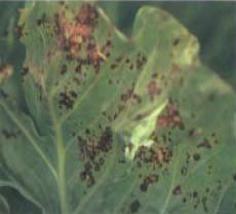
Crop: unknown
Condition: cabbage_alternaria_spot